Medical treatment during spaceflight

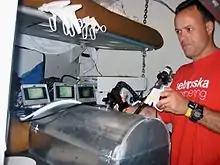
NEEMO-9 astronaut/aquanaut Ronald J. Garan Jr. works with a Center for Minimal Access Surgery (CMAS) experiment in the National Oceanic and Atmospheric Administration's (NOAA) Aquarius Underwater Laboratory, located off the coast of Key Largo, Florida, for the NASA Extreme Environment Mission Operations (NEEMO) project.

Ground-based incidences of illness encountered by individuals exposed to harsh environments (Antarctic expeditions, submarines and undersea habitats) could be considered as analogs of the space environment. These crews living and working in harsh environments have had medical emergencies such as intracerebral hemorrhage, stroke, myocardial infarction (heart attack), appendicitis and bone fractures. Cases of cancer and psychiatric illness were also documented.